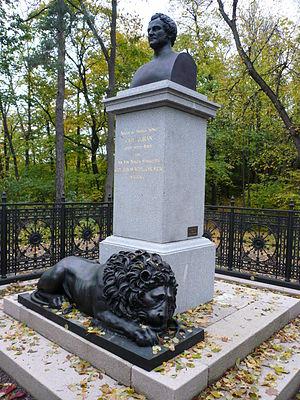
Johan Caspar Herman Wedel-Jarlsberg, né le 21 septembre 1779 à Montpellier et mort le 27 août 1840 à Wiesbaden, est un homme d'État et un comte norvégien.